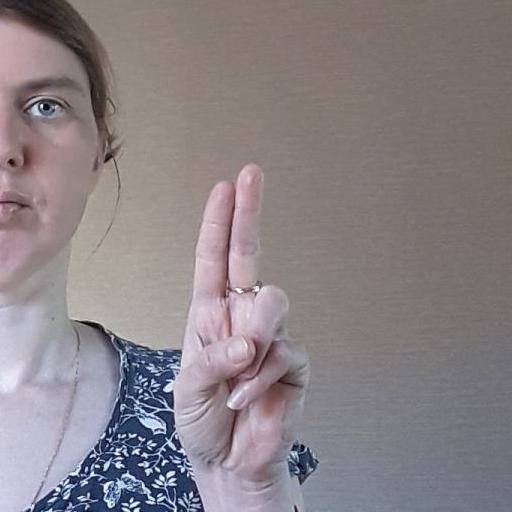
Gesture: two_up